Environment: real
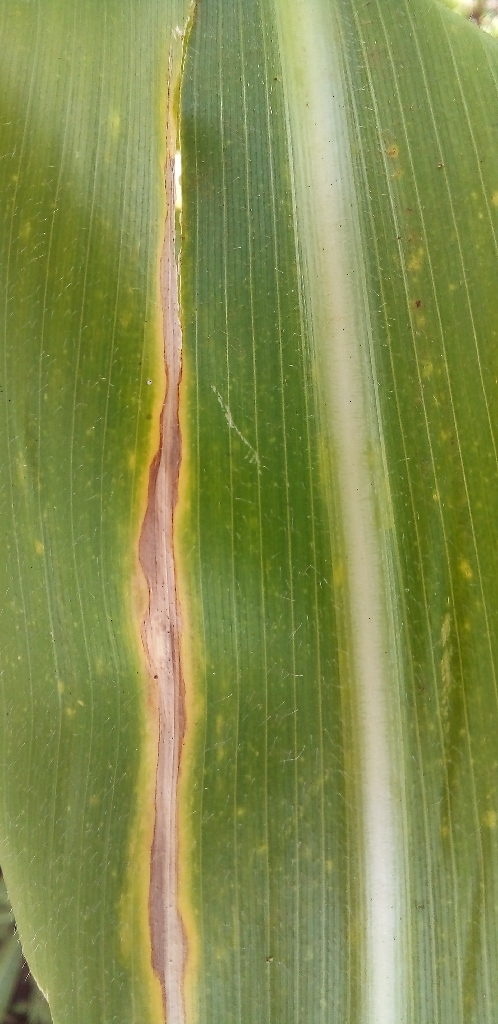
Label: northern_corn_leaf_blight